Matt Ryan (American football)

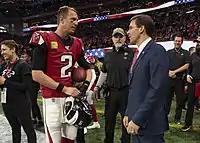
Ryan speaking to Defense Secretary Mark Esper in 2019

On March 12, the Falcons restructured Ryan's contract by converting $8.75 million of his base salary into a signing bonus.